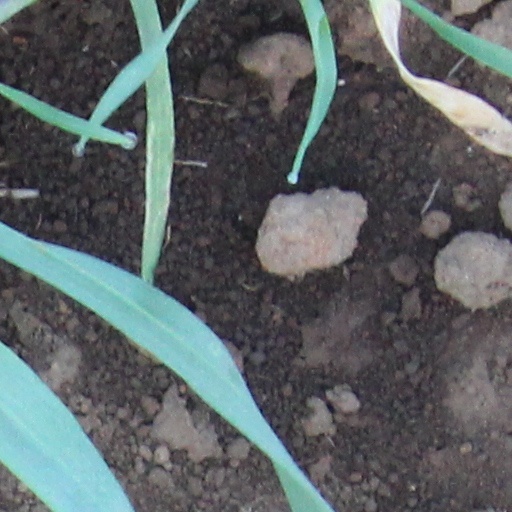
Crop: wheat